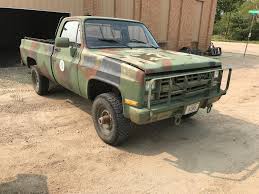
Label: D-30